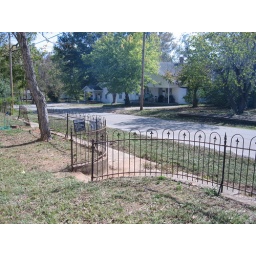
Front fence, borders the street in front of the house